Jeff Dunham: Minding the Monsters

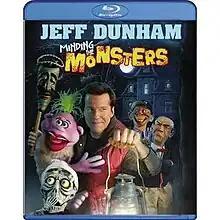

Minding the Monsters is a stage performance of comedian and ventriloquist Jeff Dunham. The show was taped in the Lucas Theater, Savannah, Georgia, USA on May 23 and 24, 2012. The DVD and Blu-Ray were released on October 9, 2012, within the United States.